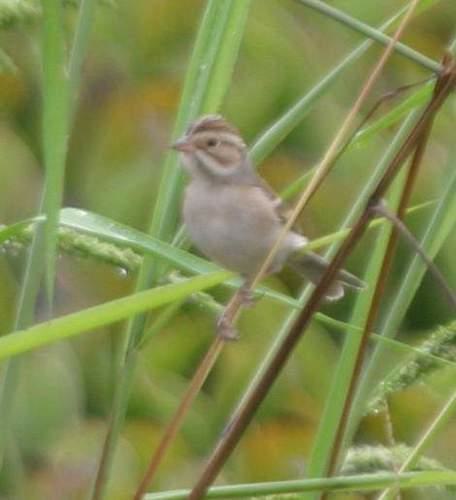
A photo of a clay colored sparrow